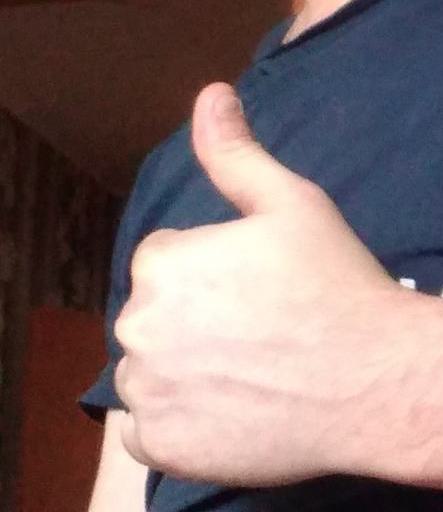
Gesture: like